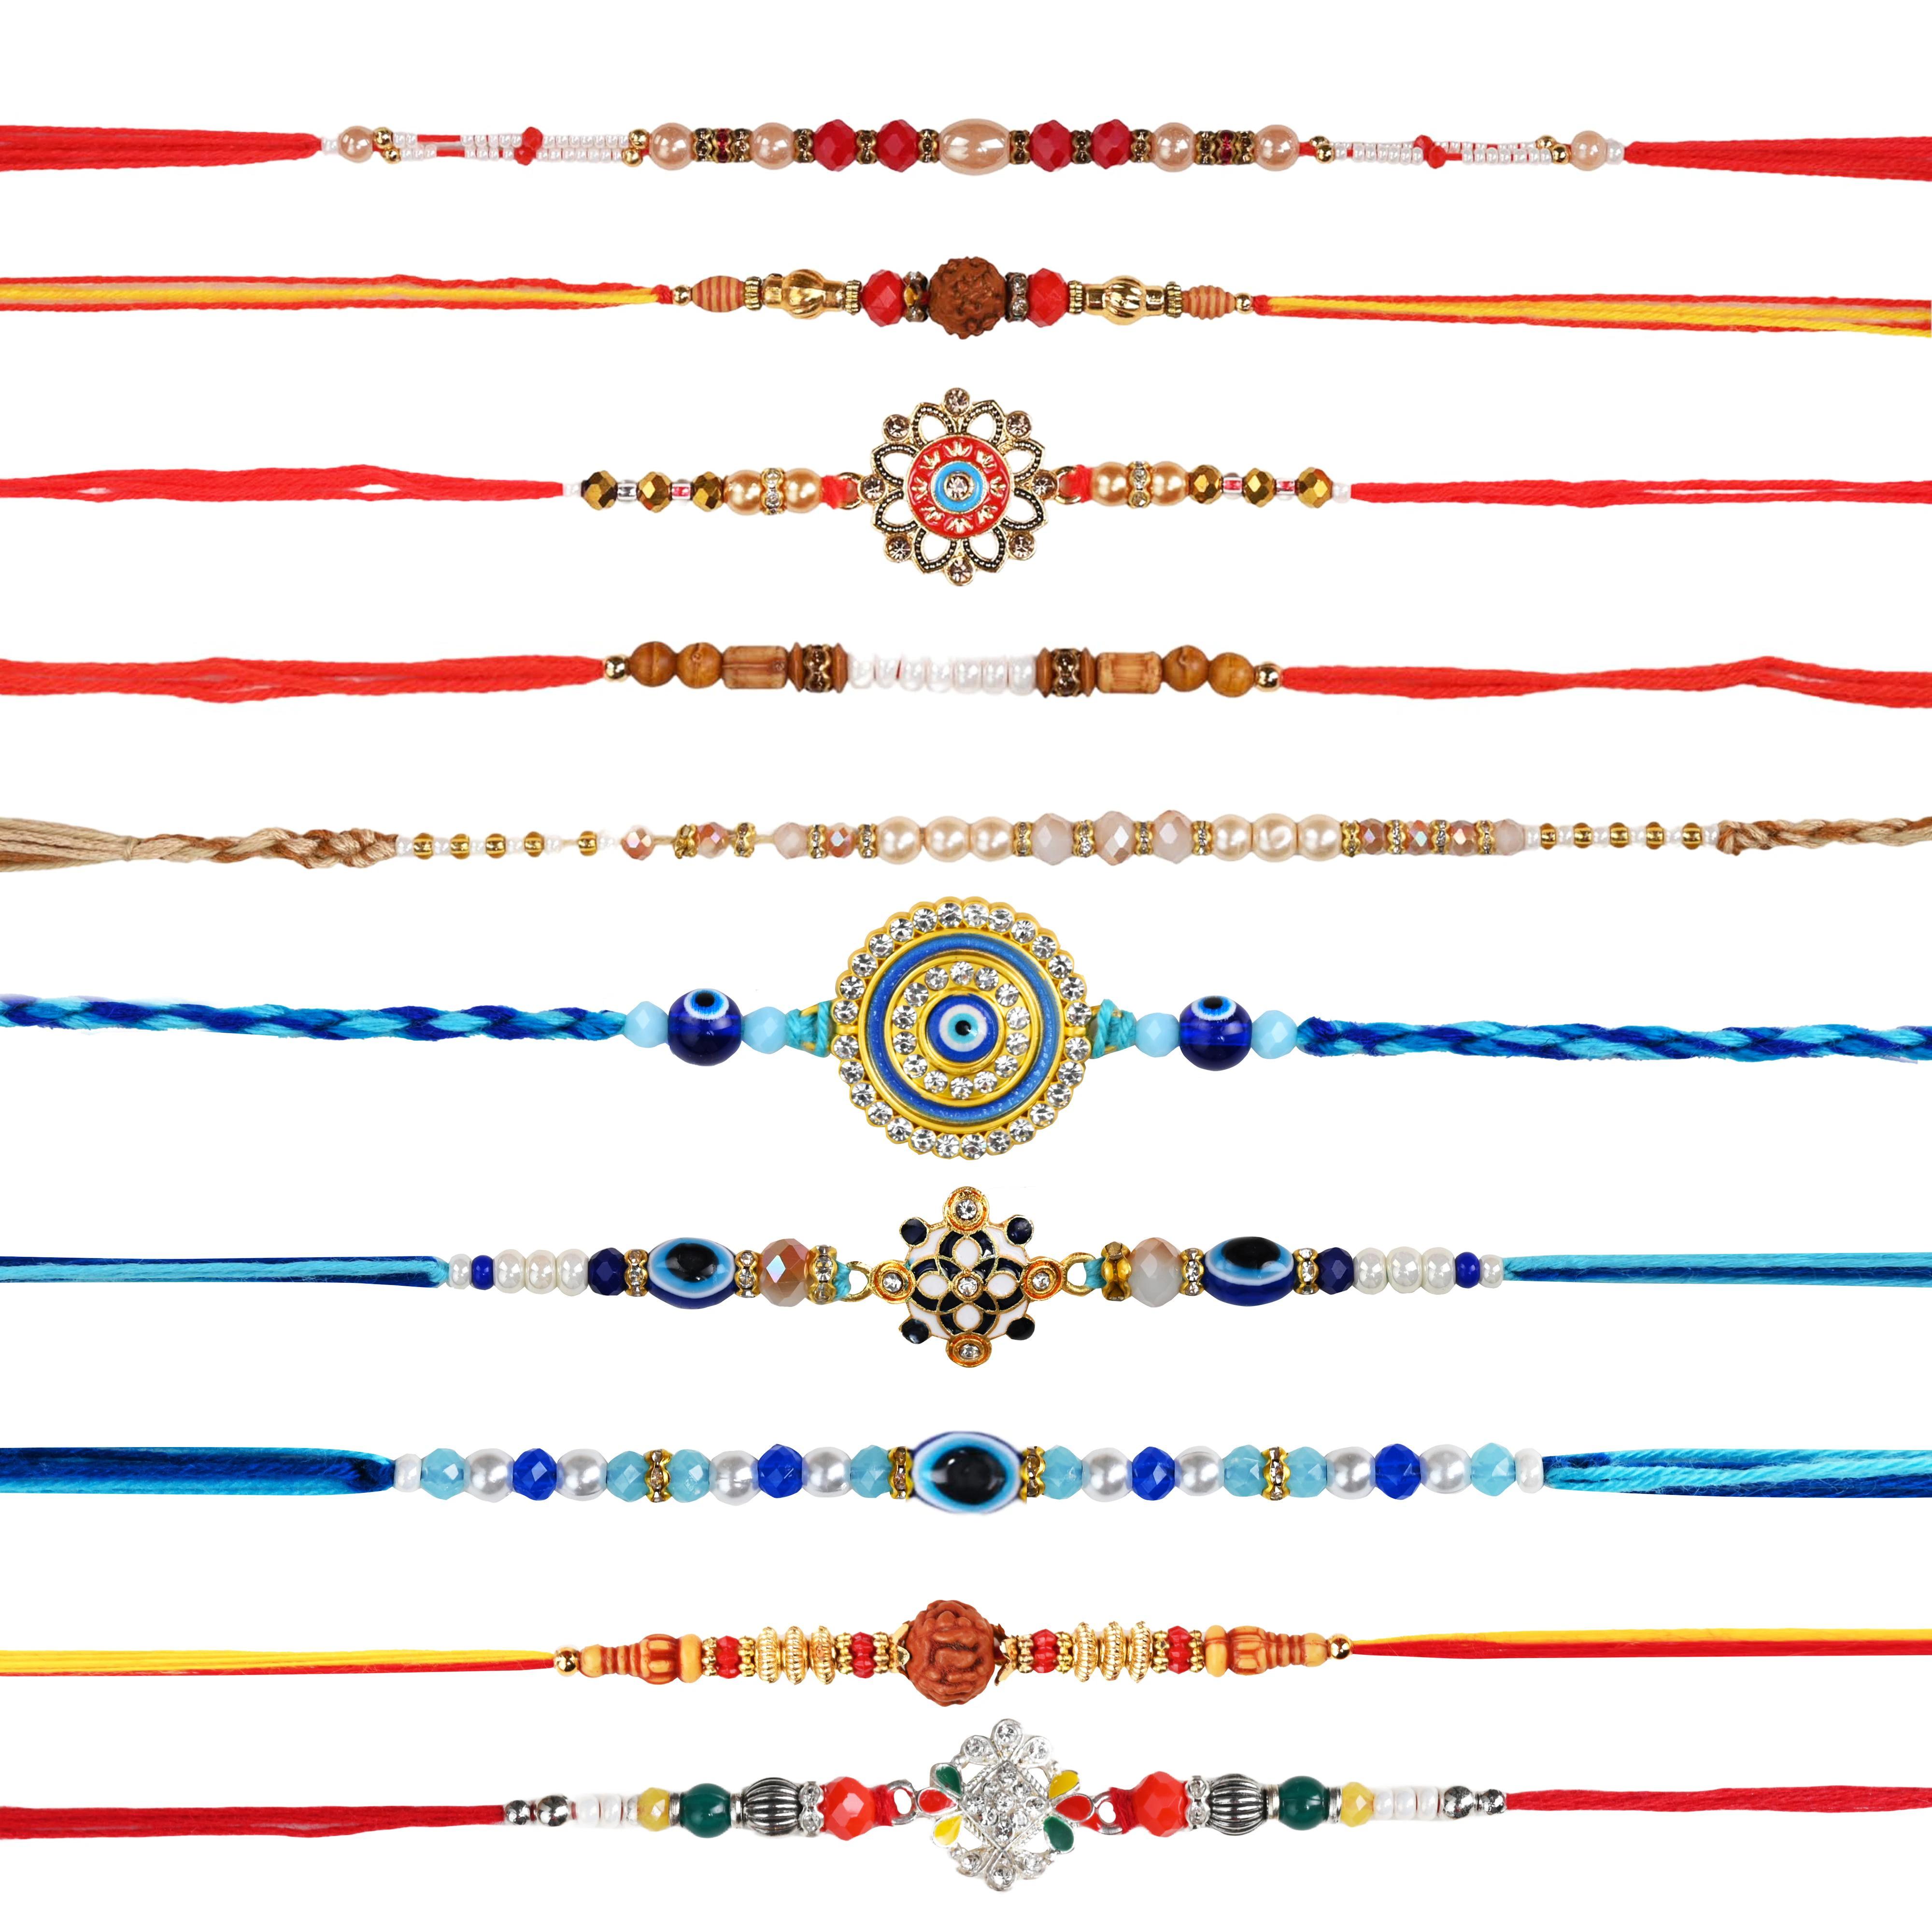
The Stone Aisle Pack of 10 Traditional Rakhis - Elegant Beaded and Rudraksha Rakhi Set for Raksha Bandhan
Type: Rakhis
Brand: The Stone Aisle
Price: Rs. 399
 Celebrate Raksha Bandhan with this exquisite pack of 10 traditional Rakhis. Each Rakhi is beautifully crafted with a combination of beads, Rudraksha, and pearls, offering a perfect blend of traditional charm and modern elegance. These Rakhis are made with high-quality, skin-friendly materials, ensuring they are comfortable to wear and long-lasting.This set includes a variety of designs, from simple bead patterns to intricately detailed Rudraksha Rakhis, making it ideal for all ages and preferences. The vibrant colors and meticulous craftsmanship of these Rakhis make them a beautiful symbol of the sacred bond between brothers and sisters.Each Rakhi in this set is adjustable, ensuring a perfect fit for wrists of all sizes. Whether you're looking to celebrate the festival with your brother or want to gift these to loved ones, this set is the perfect choice to make Raksha Bandhan special and memorable.
Features: Beautifully Crafted: Intricately designed Rakhis featuring a mix of beads, Rudraksha, and pearls.,High-Quality Materials: Made with durable and skin-friendly materials for long-lasting wear.,Traditional & Elegant: A perfect blend of traditional charm and modern elegance.,Perfect for Raksha Bandhan: Ideal for celebrating the bond between brothers and sisters.,Adjustable Size: Easily adjustable to fit wrists of all sizes, ensuring comfort for all.